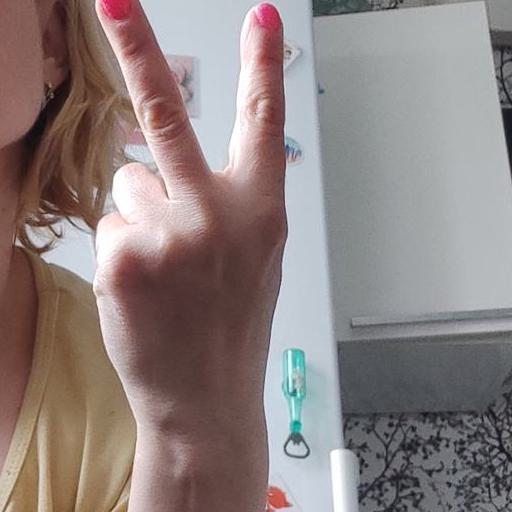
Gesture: peace_inverted